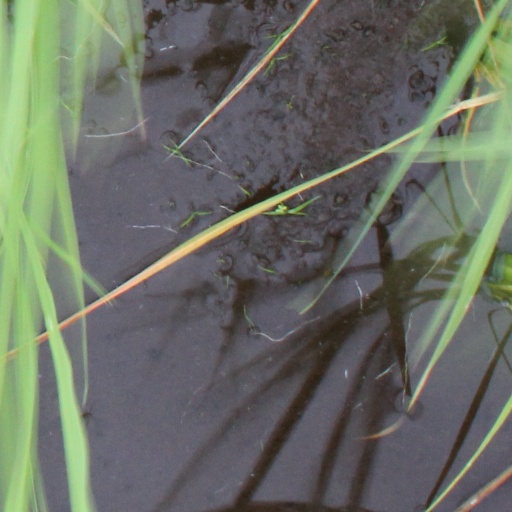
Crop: rice